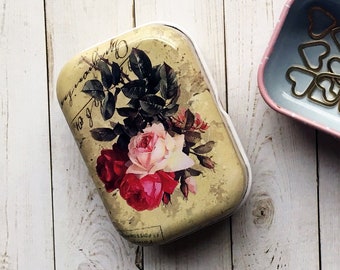
Label: metal